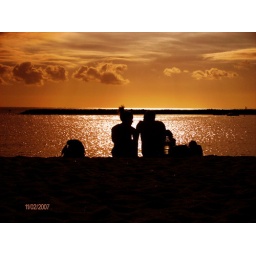
A cute couple down at the beach in Tenerife. It became really romantic with the color :)